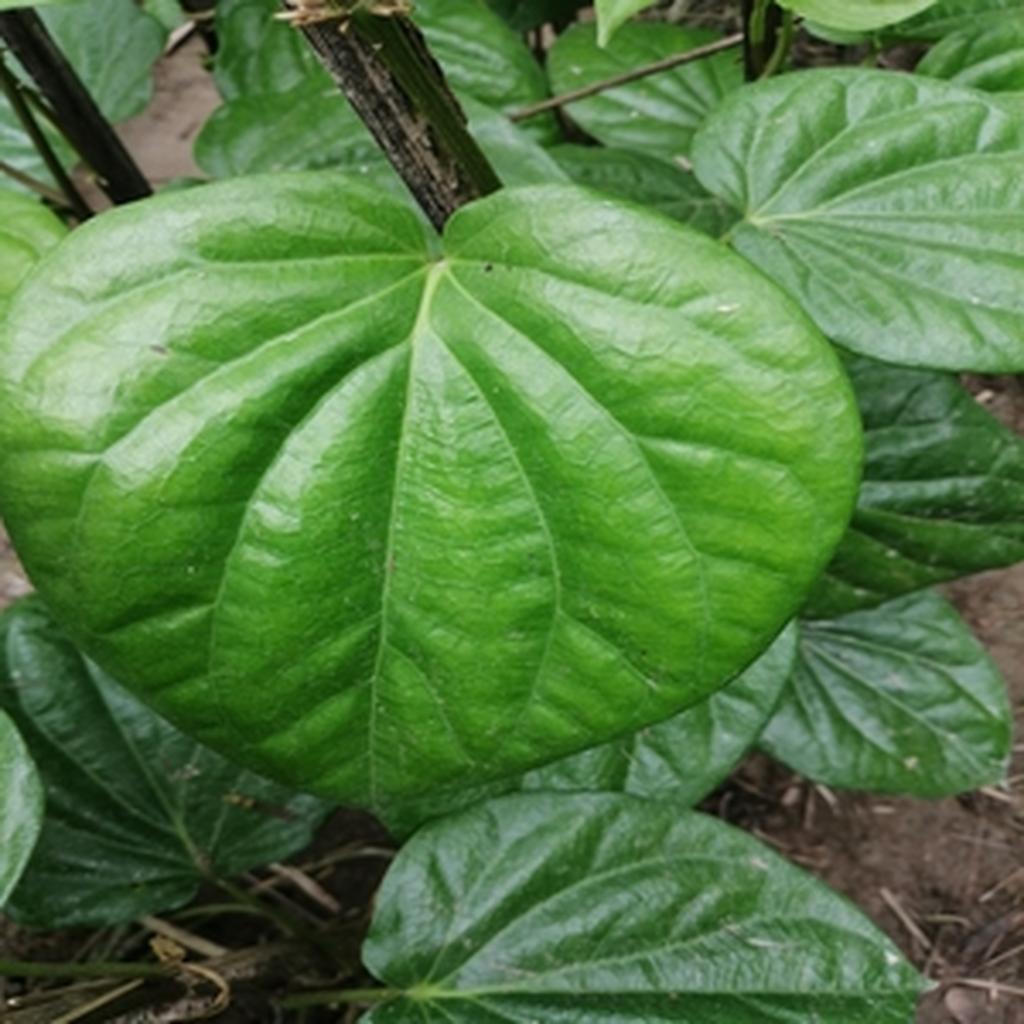
Label: Healthy_Leaf